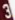
Number: 3